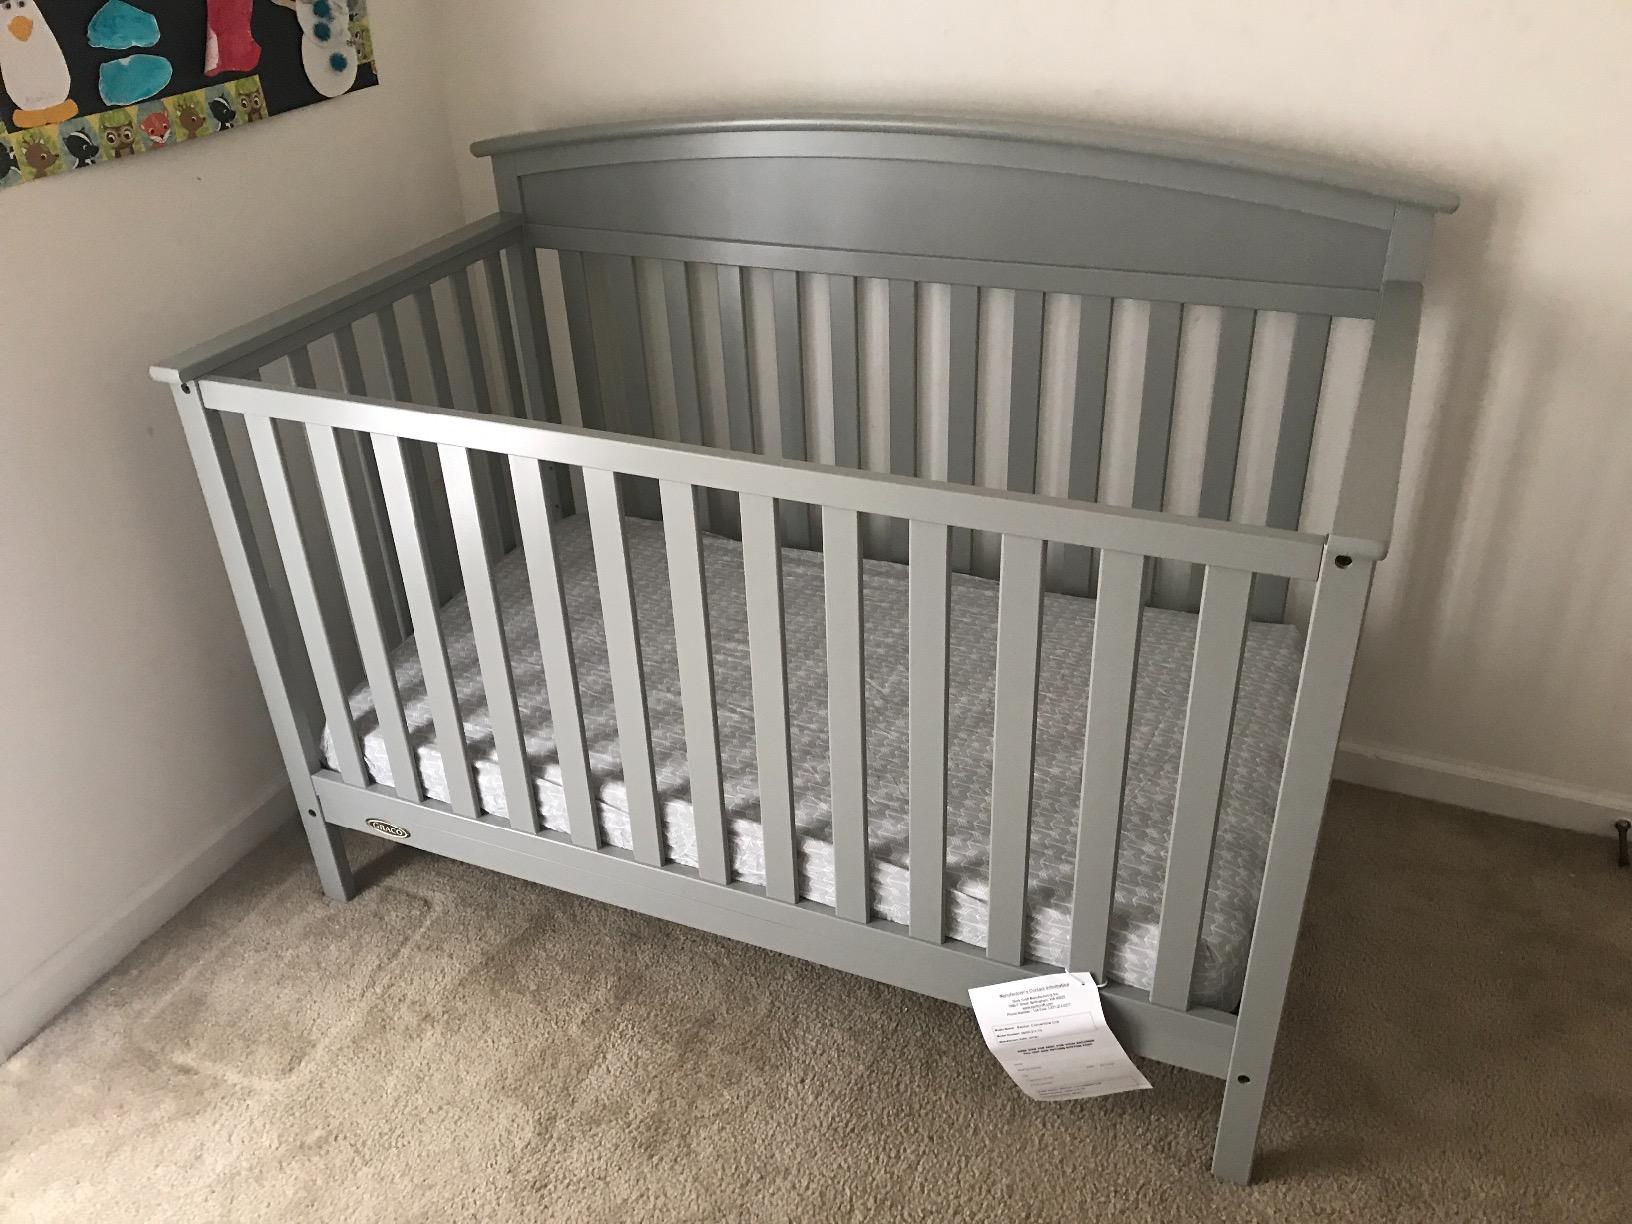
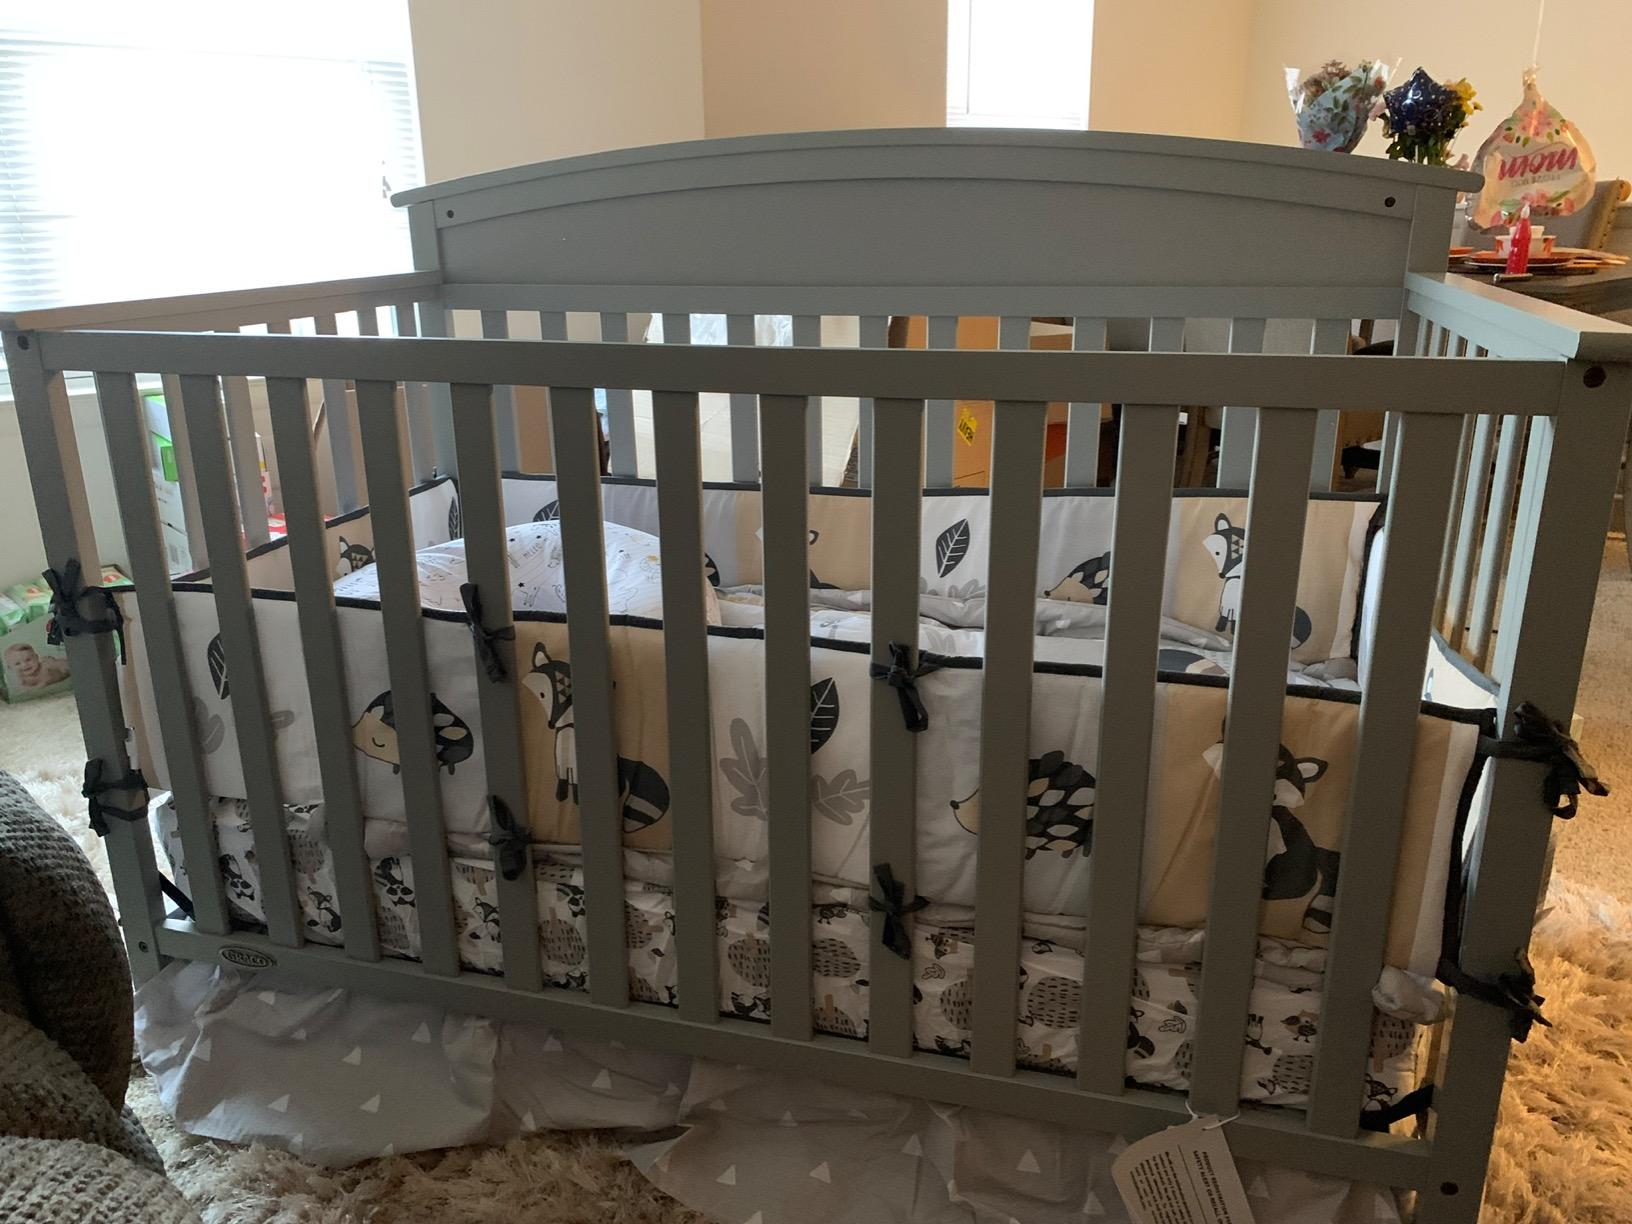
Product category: products_crib
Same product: yes